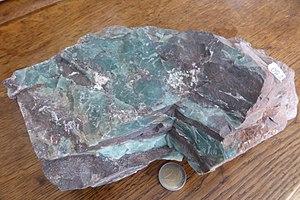
Combarbalite verte
La Combarbalite est une roche ornementale localisée aux seuls environs du bourg de Combarbalá dans la partie centrale du Chili, entre Santiago et La Serena.